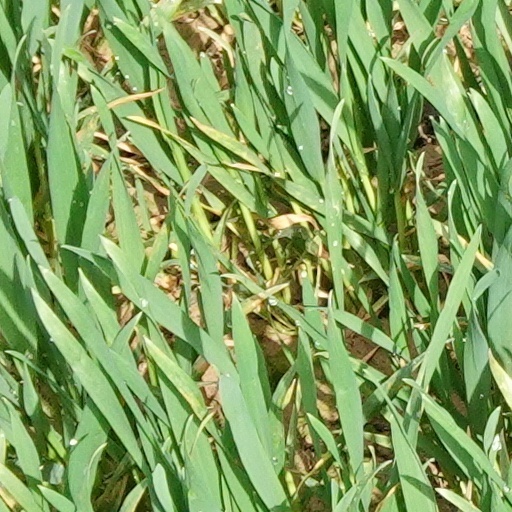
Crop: wheat